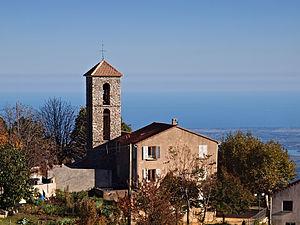
Antisanti (Corse) - Maison communale et église
Antisanti est une commune française située dans la circonscription départementale de la Haute-Corse et le territoire de la collectivité de Corse. Elle appartient à l'ancienne piève de Rogna.